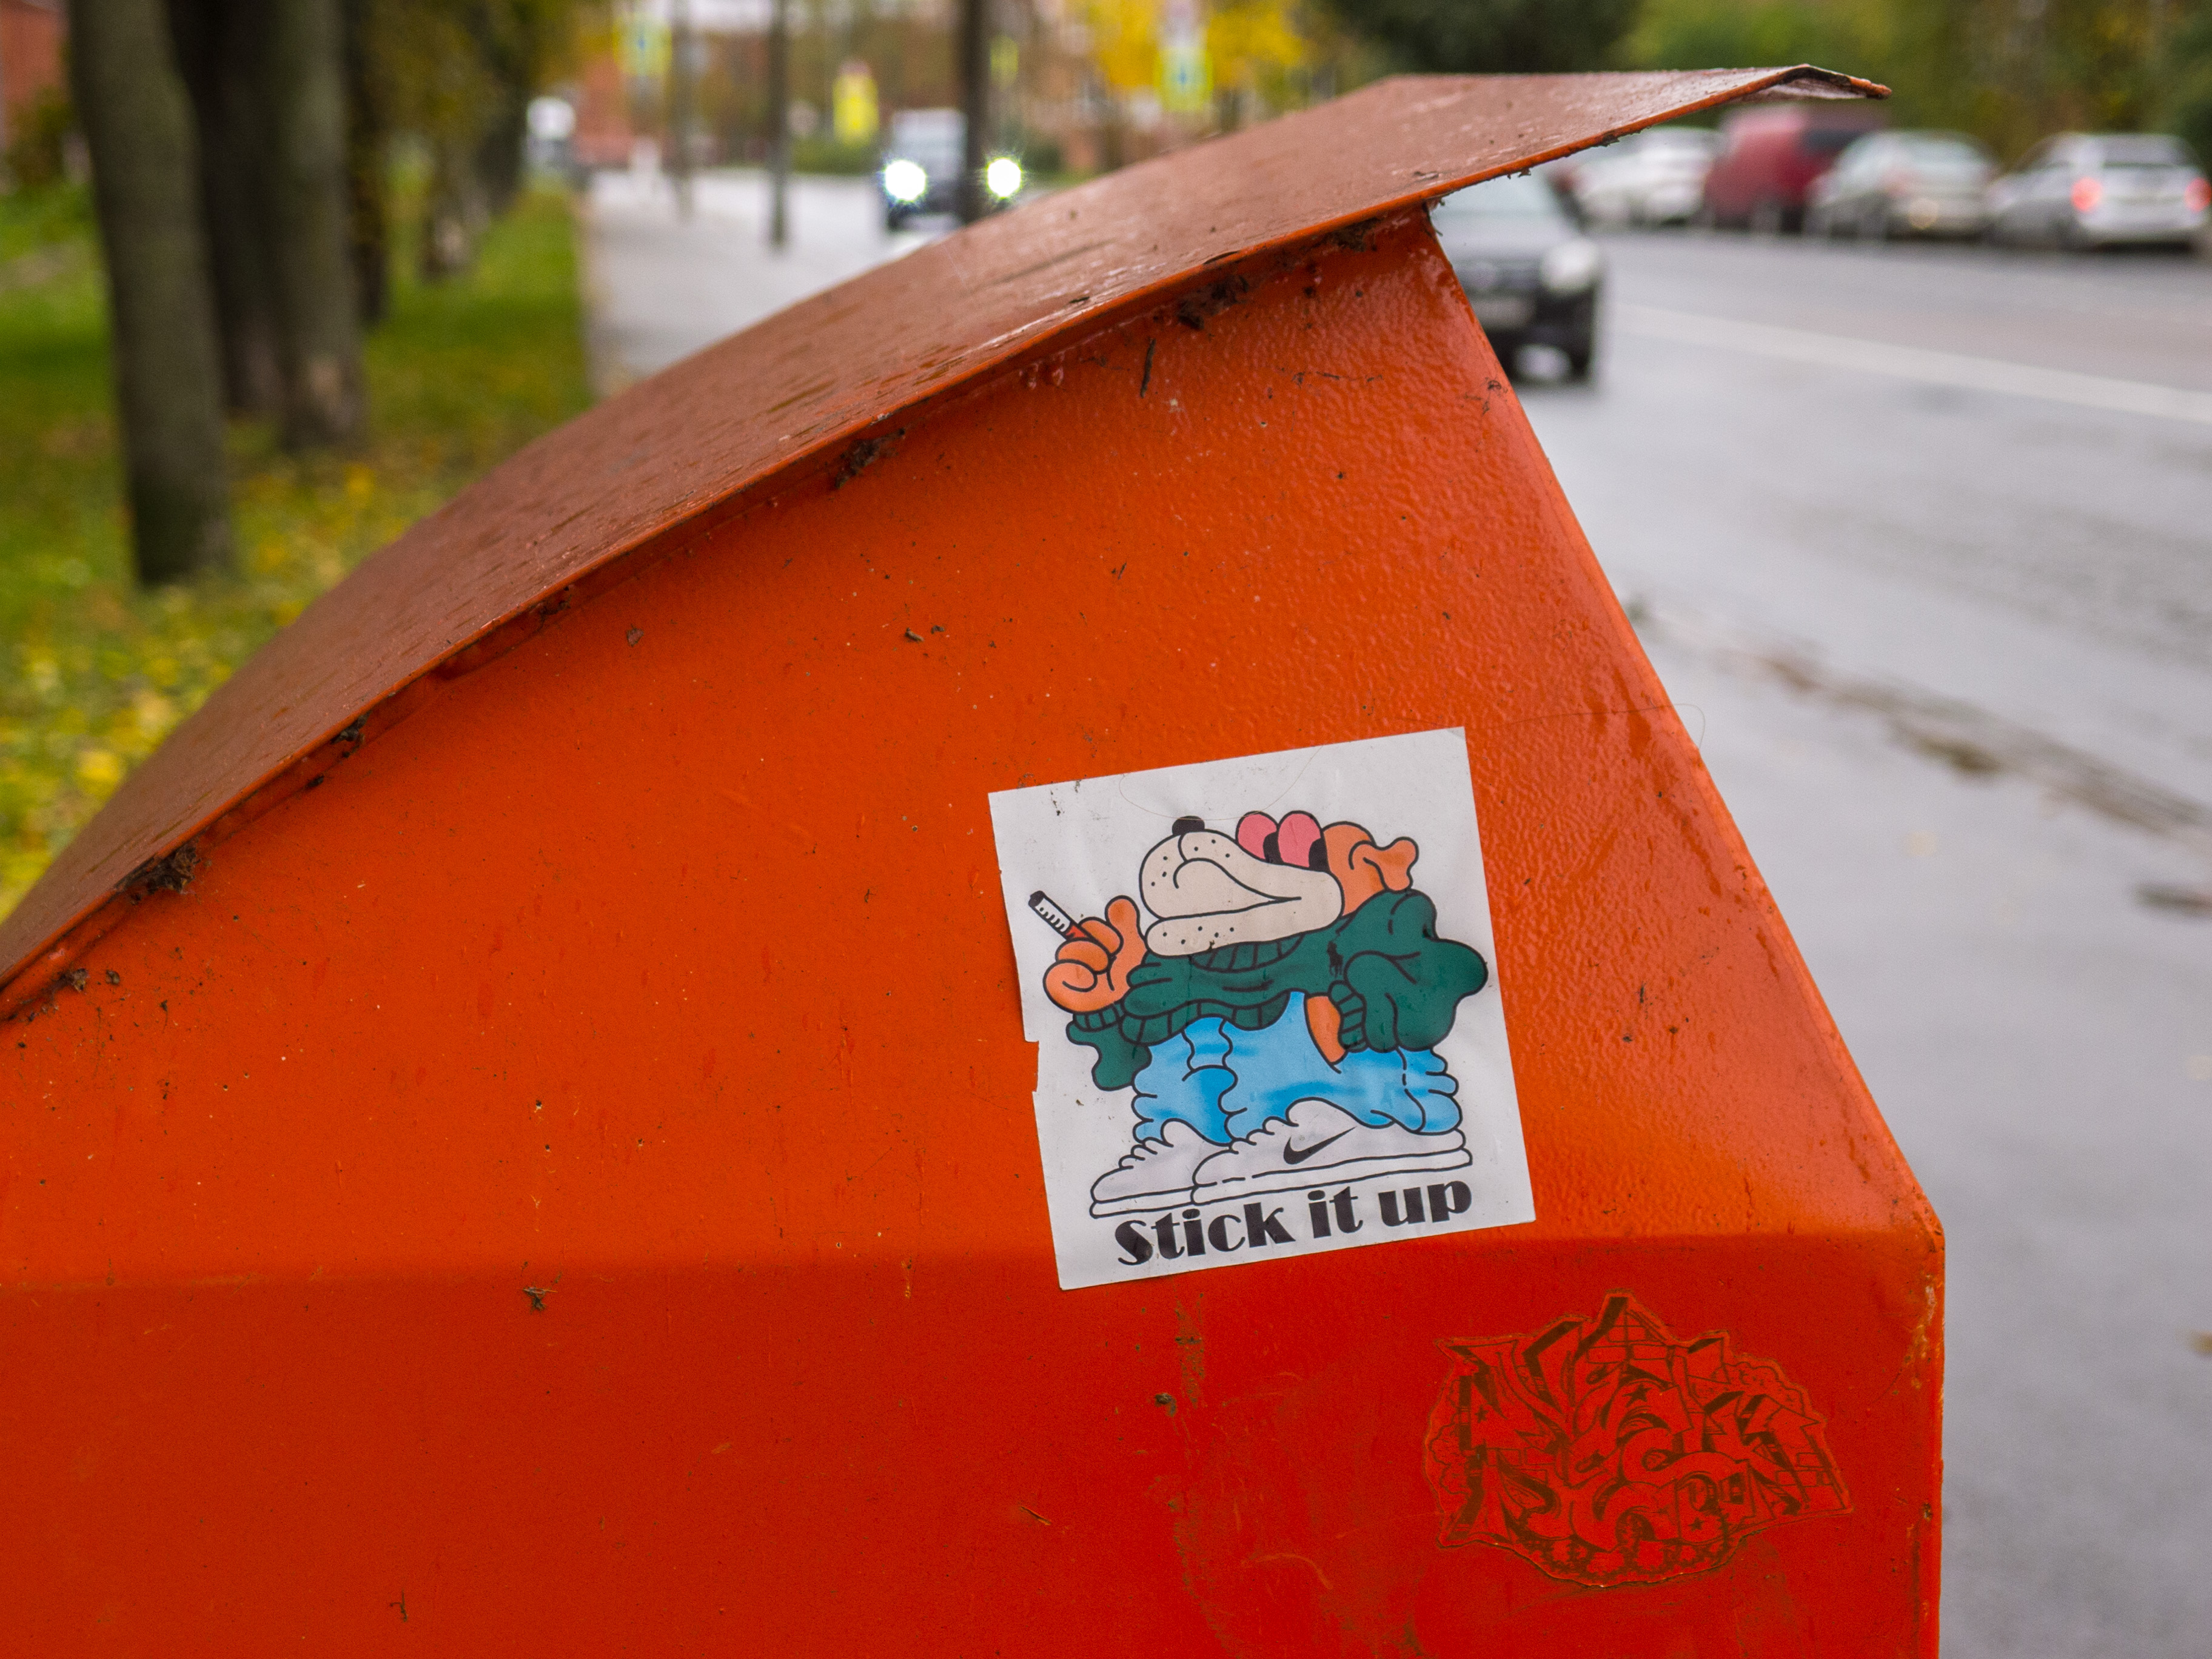
image